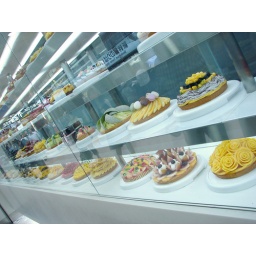
Kyoto, Japan: bakery in the train station, plastic food display :O